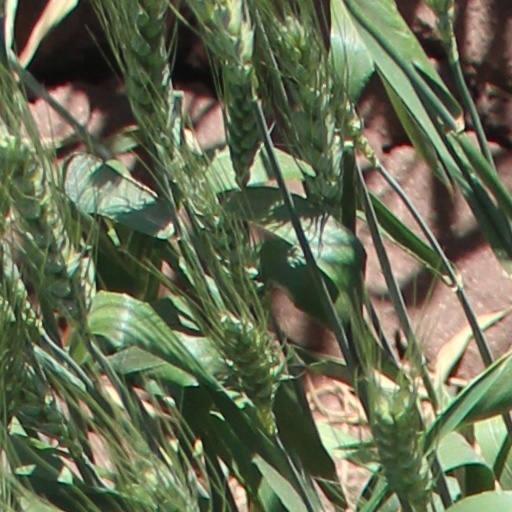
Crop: wheat